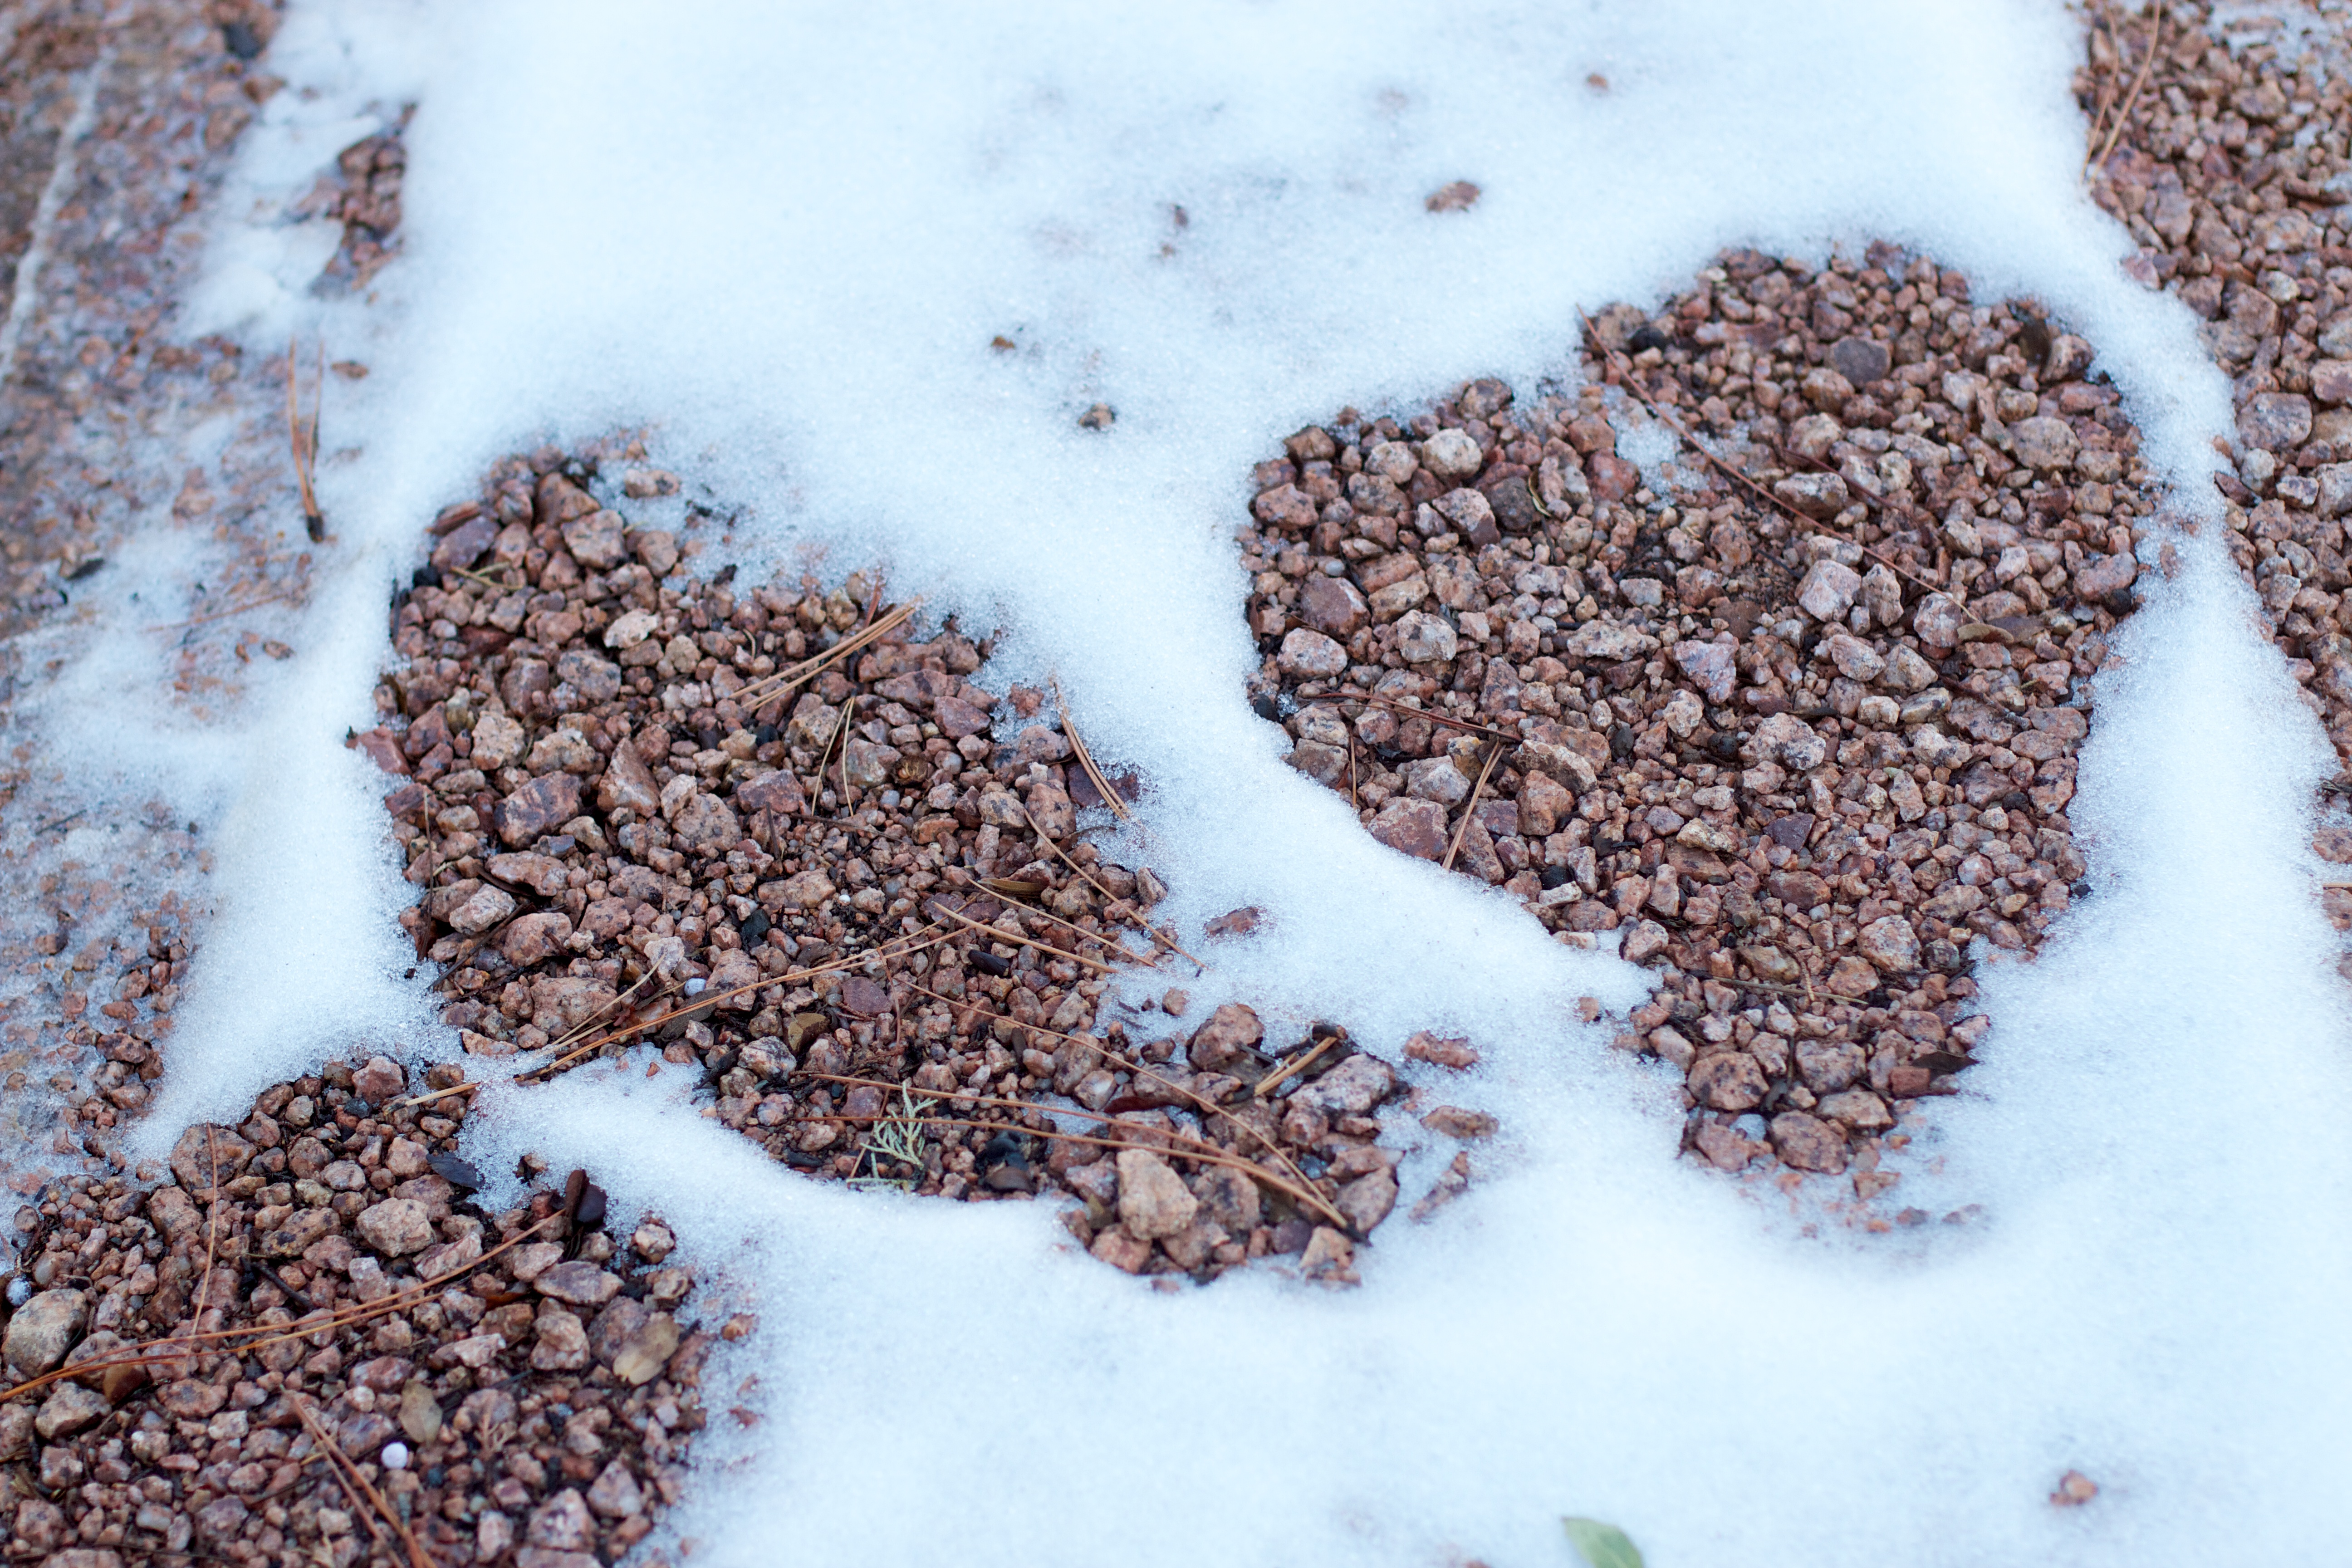
food, produce, crop, soil, breakfast, dessert, cool image, flavor